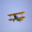
Label: airplane